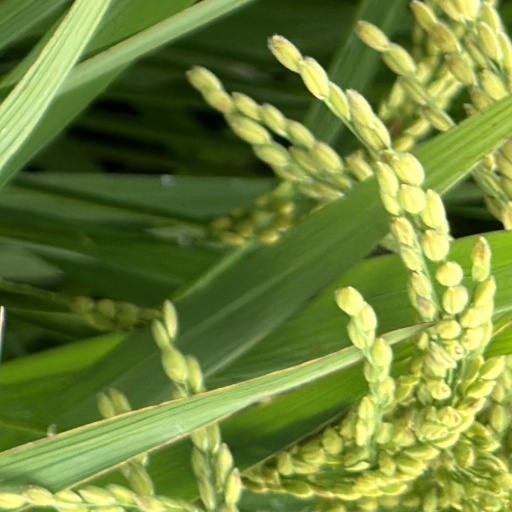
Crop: rice